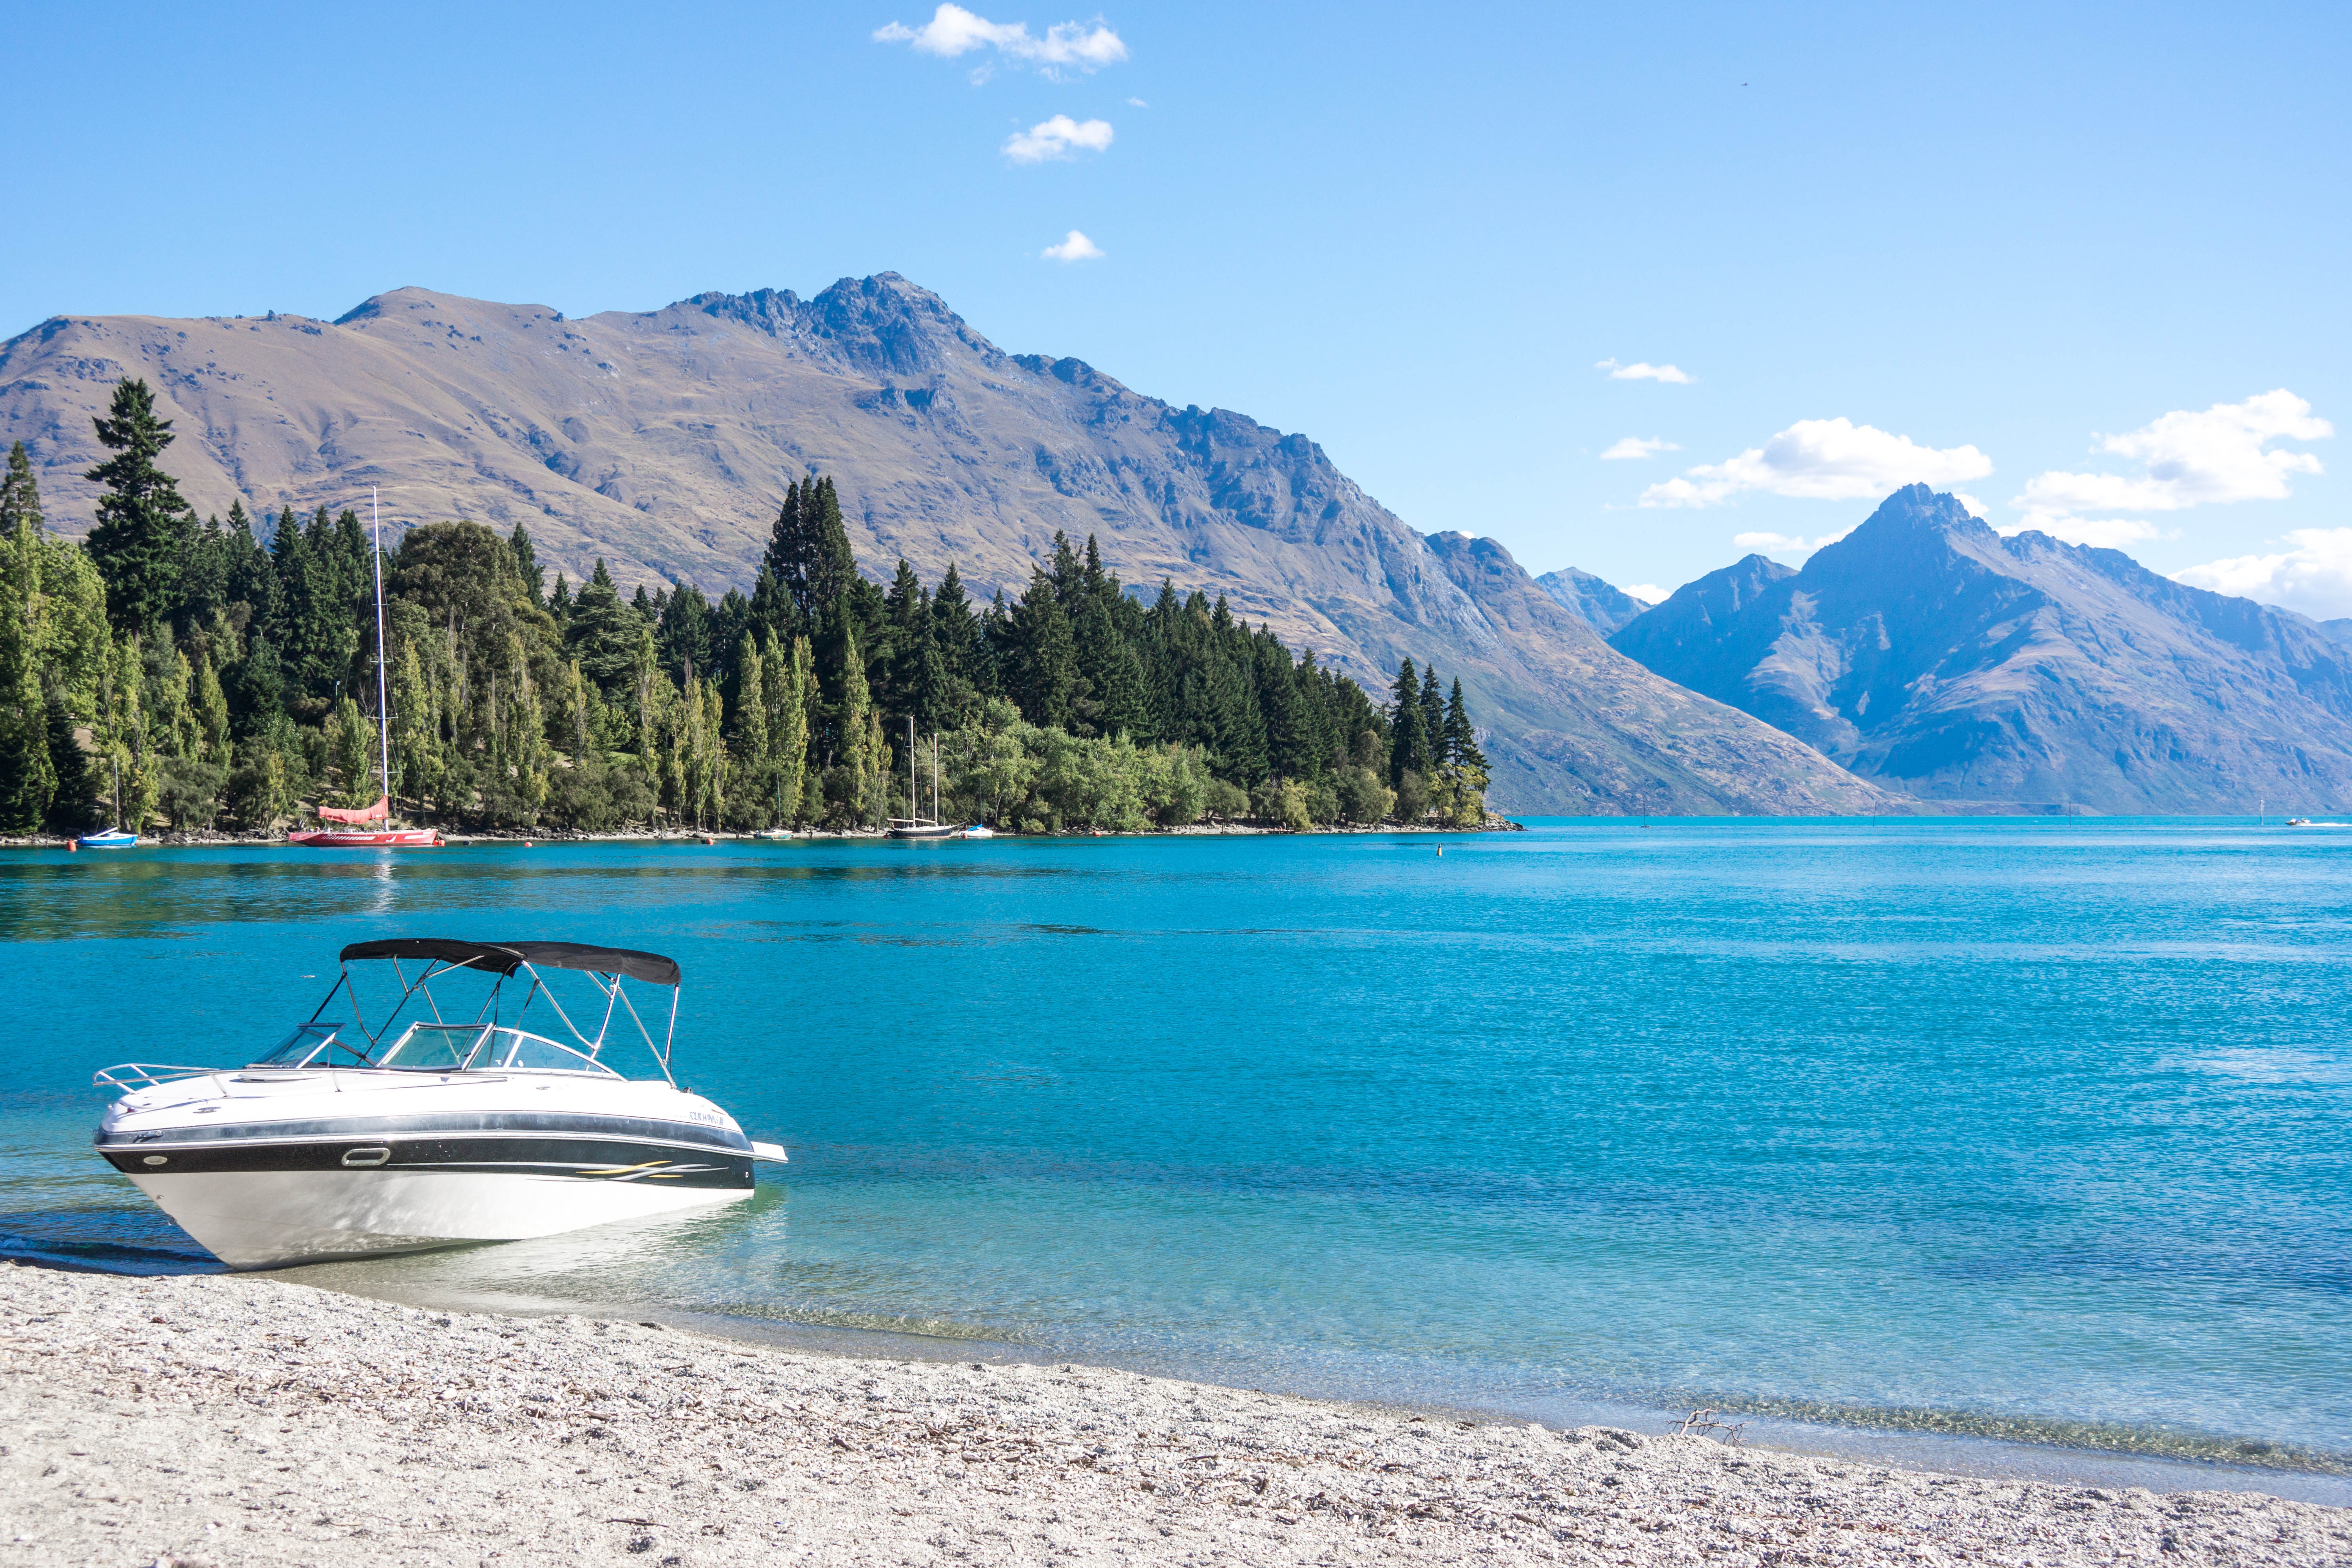
beach, landscape, sea, water, nature, mountain, sky, boat, lake, view, mountain range, summer, vacation, vehicle, scenic, scenery, bay, fjord, body of water, boating, new zealand, queenstown, loch, wakatipu, landform, glacial landform